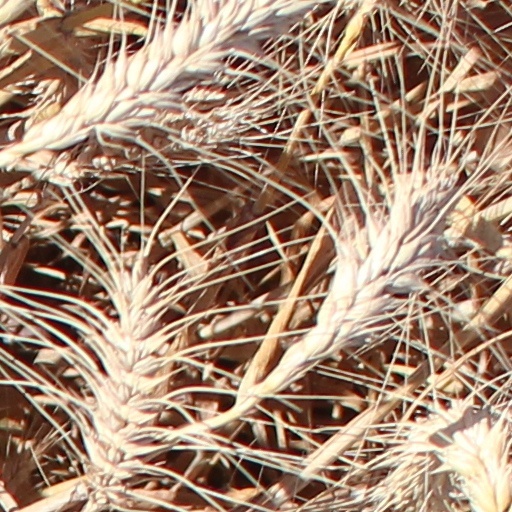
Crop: wheat